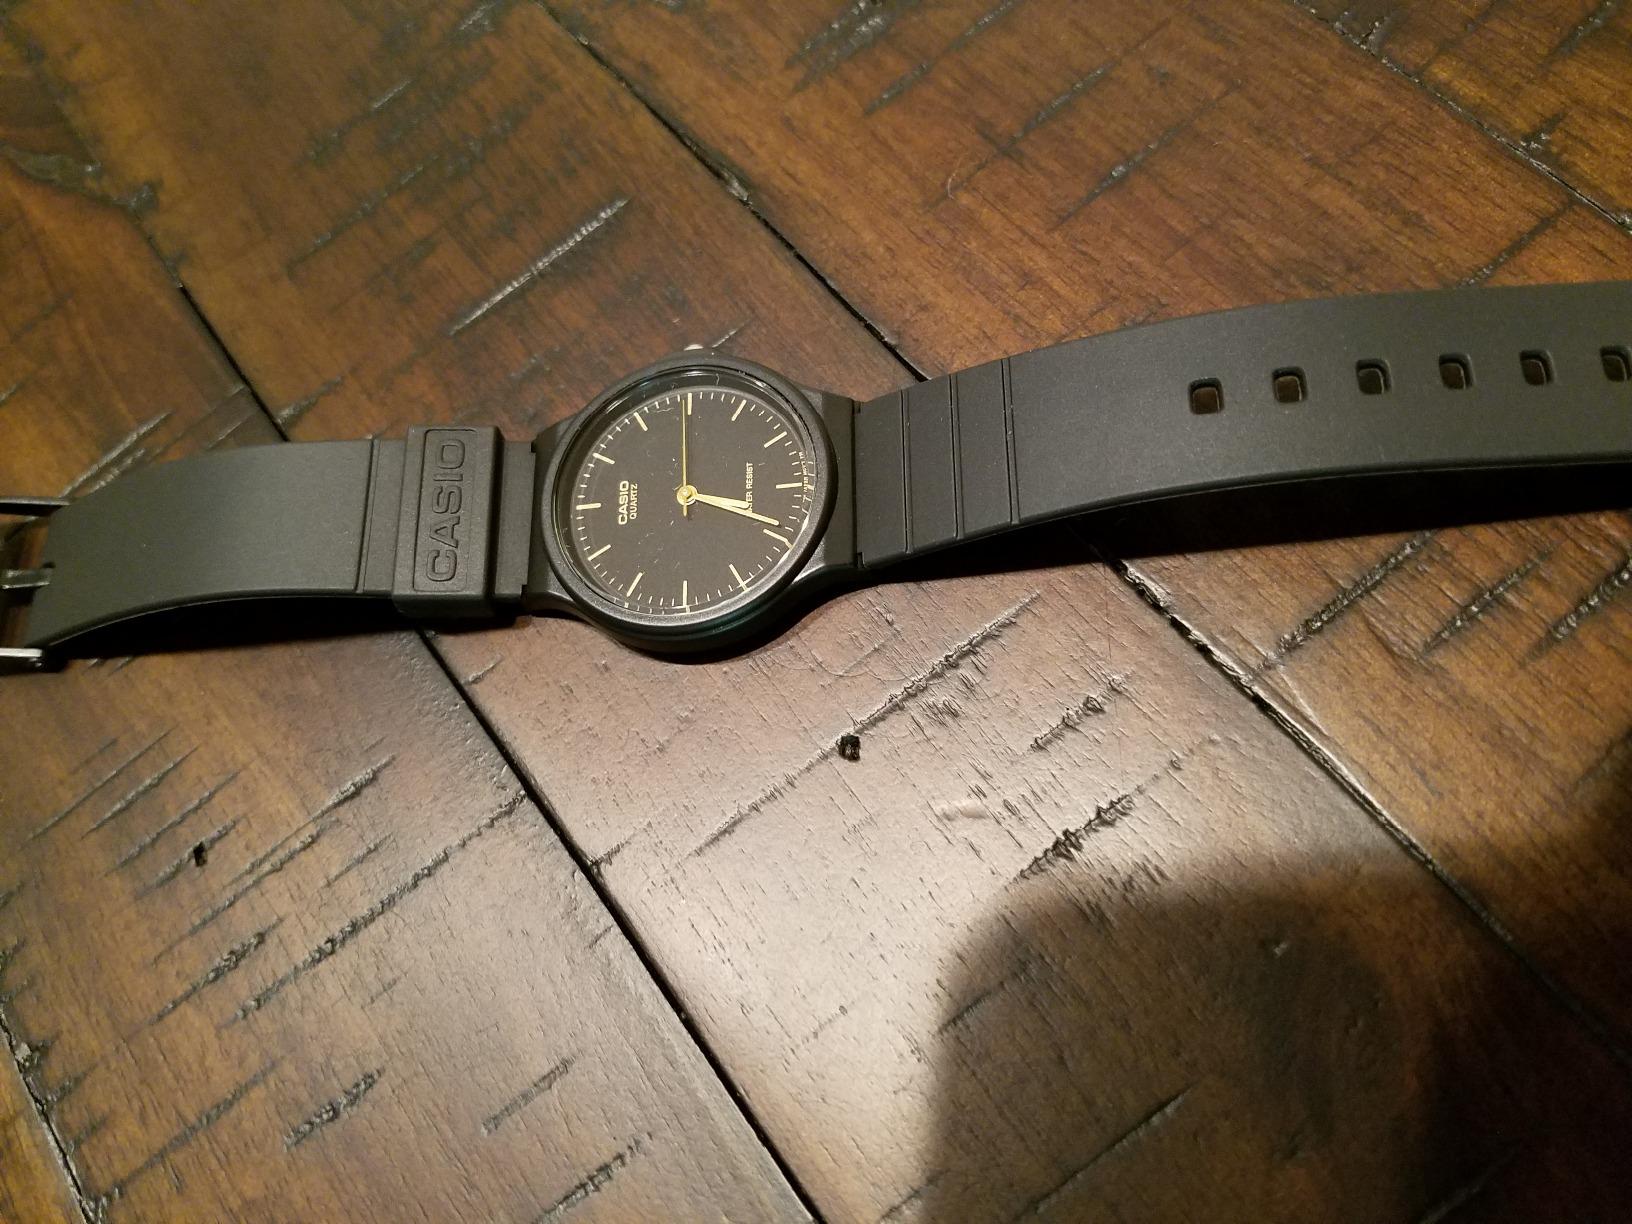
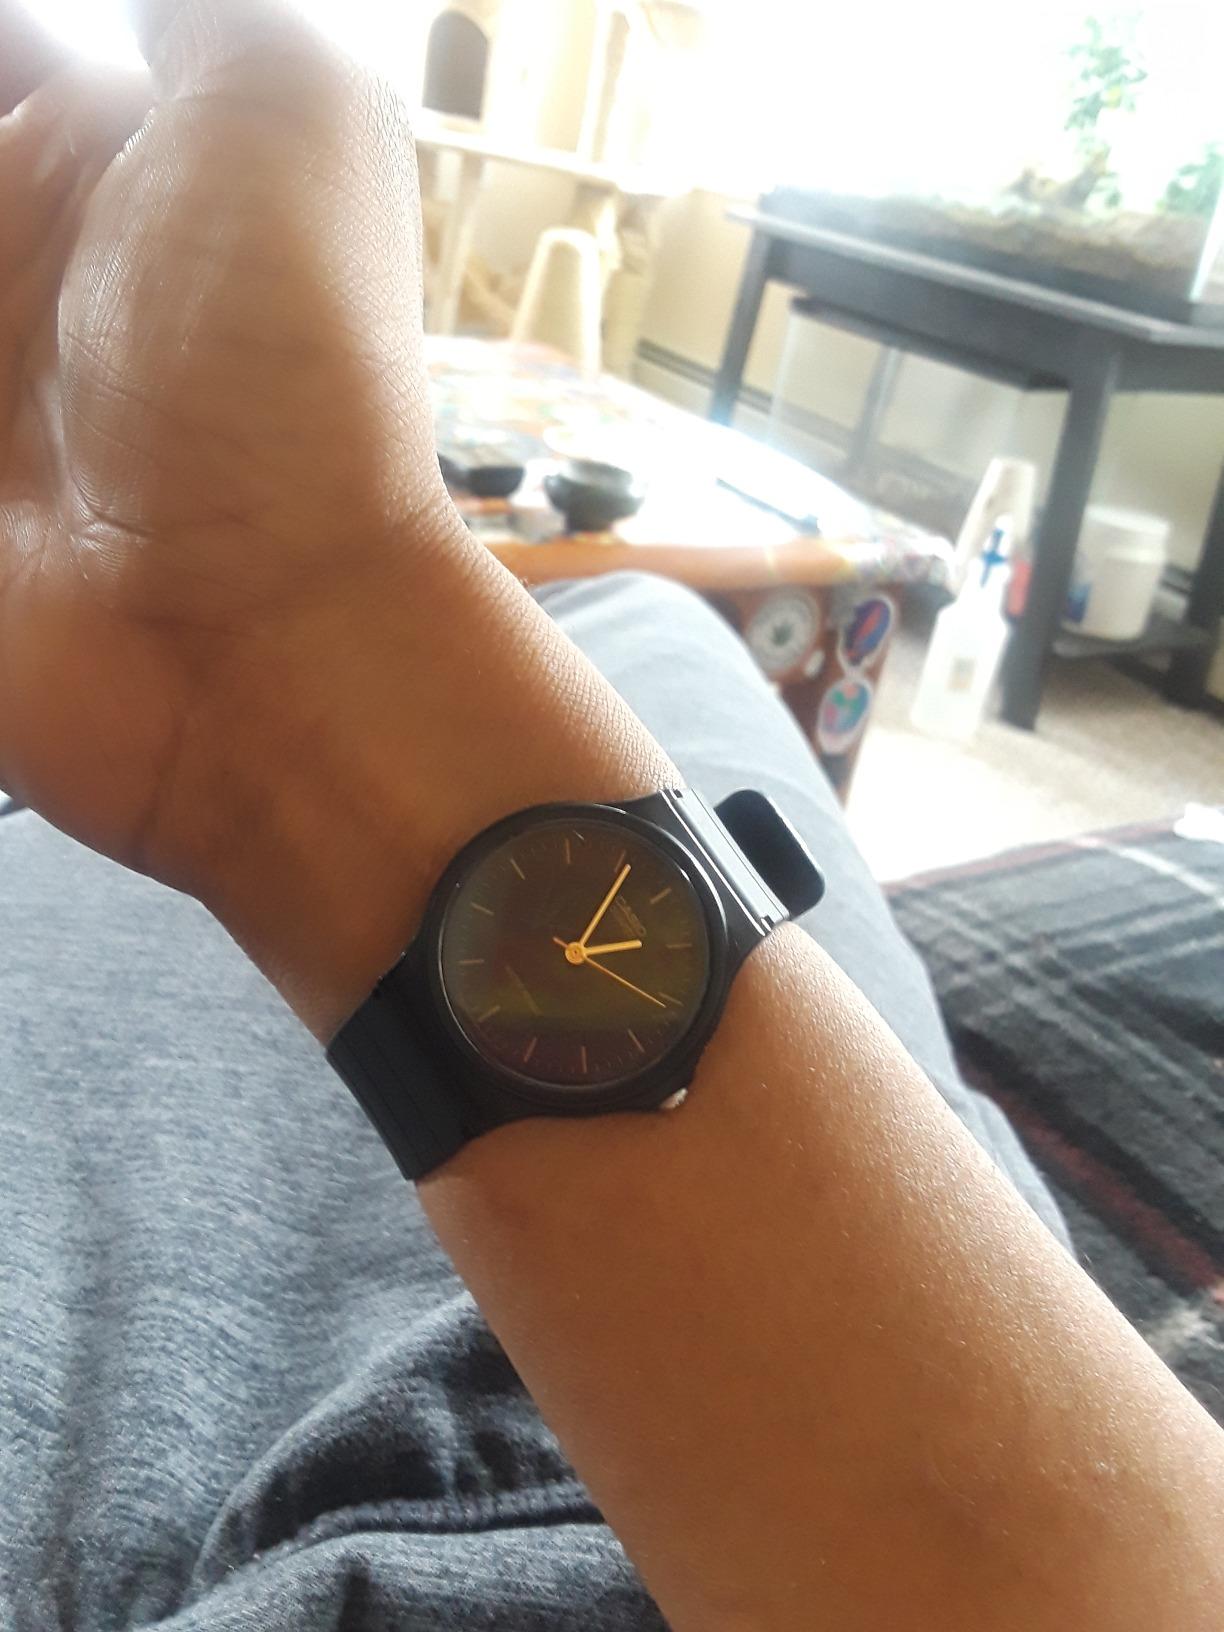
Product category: accessories_watch
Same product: yes